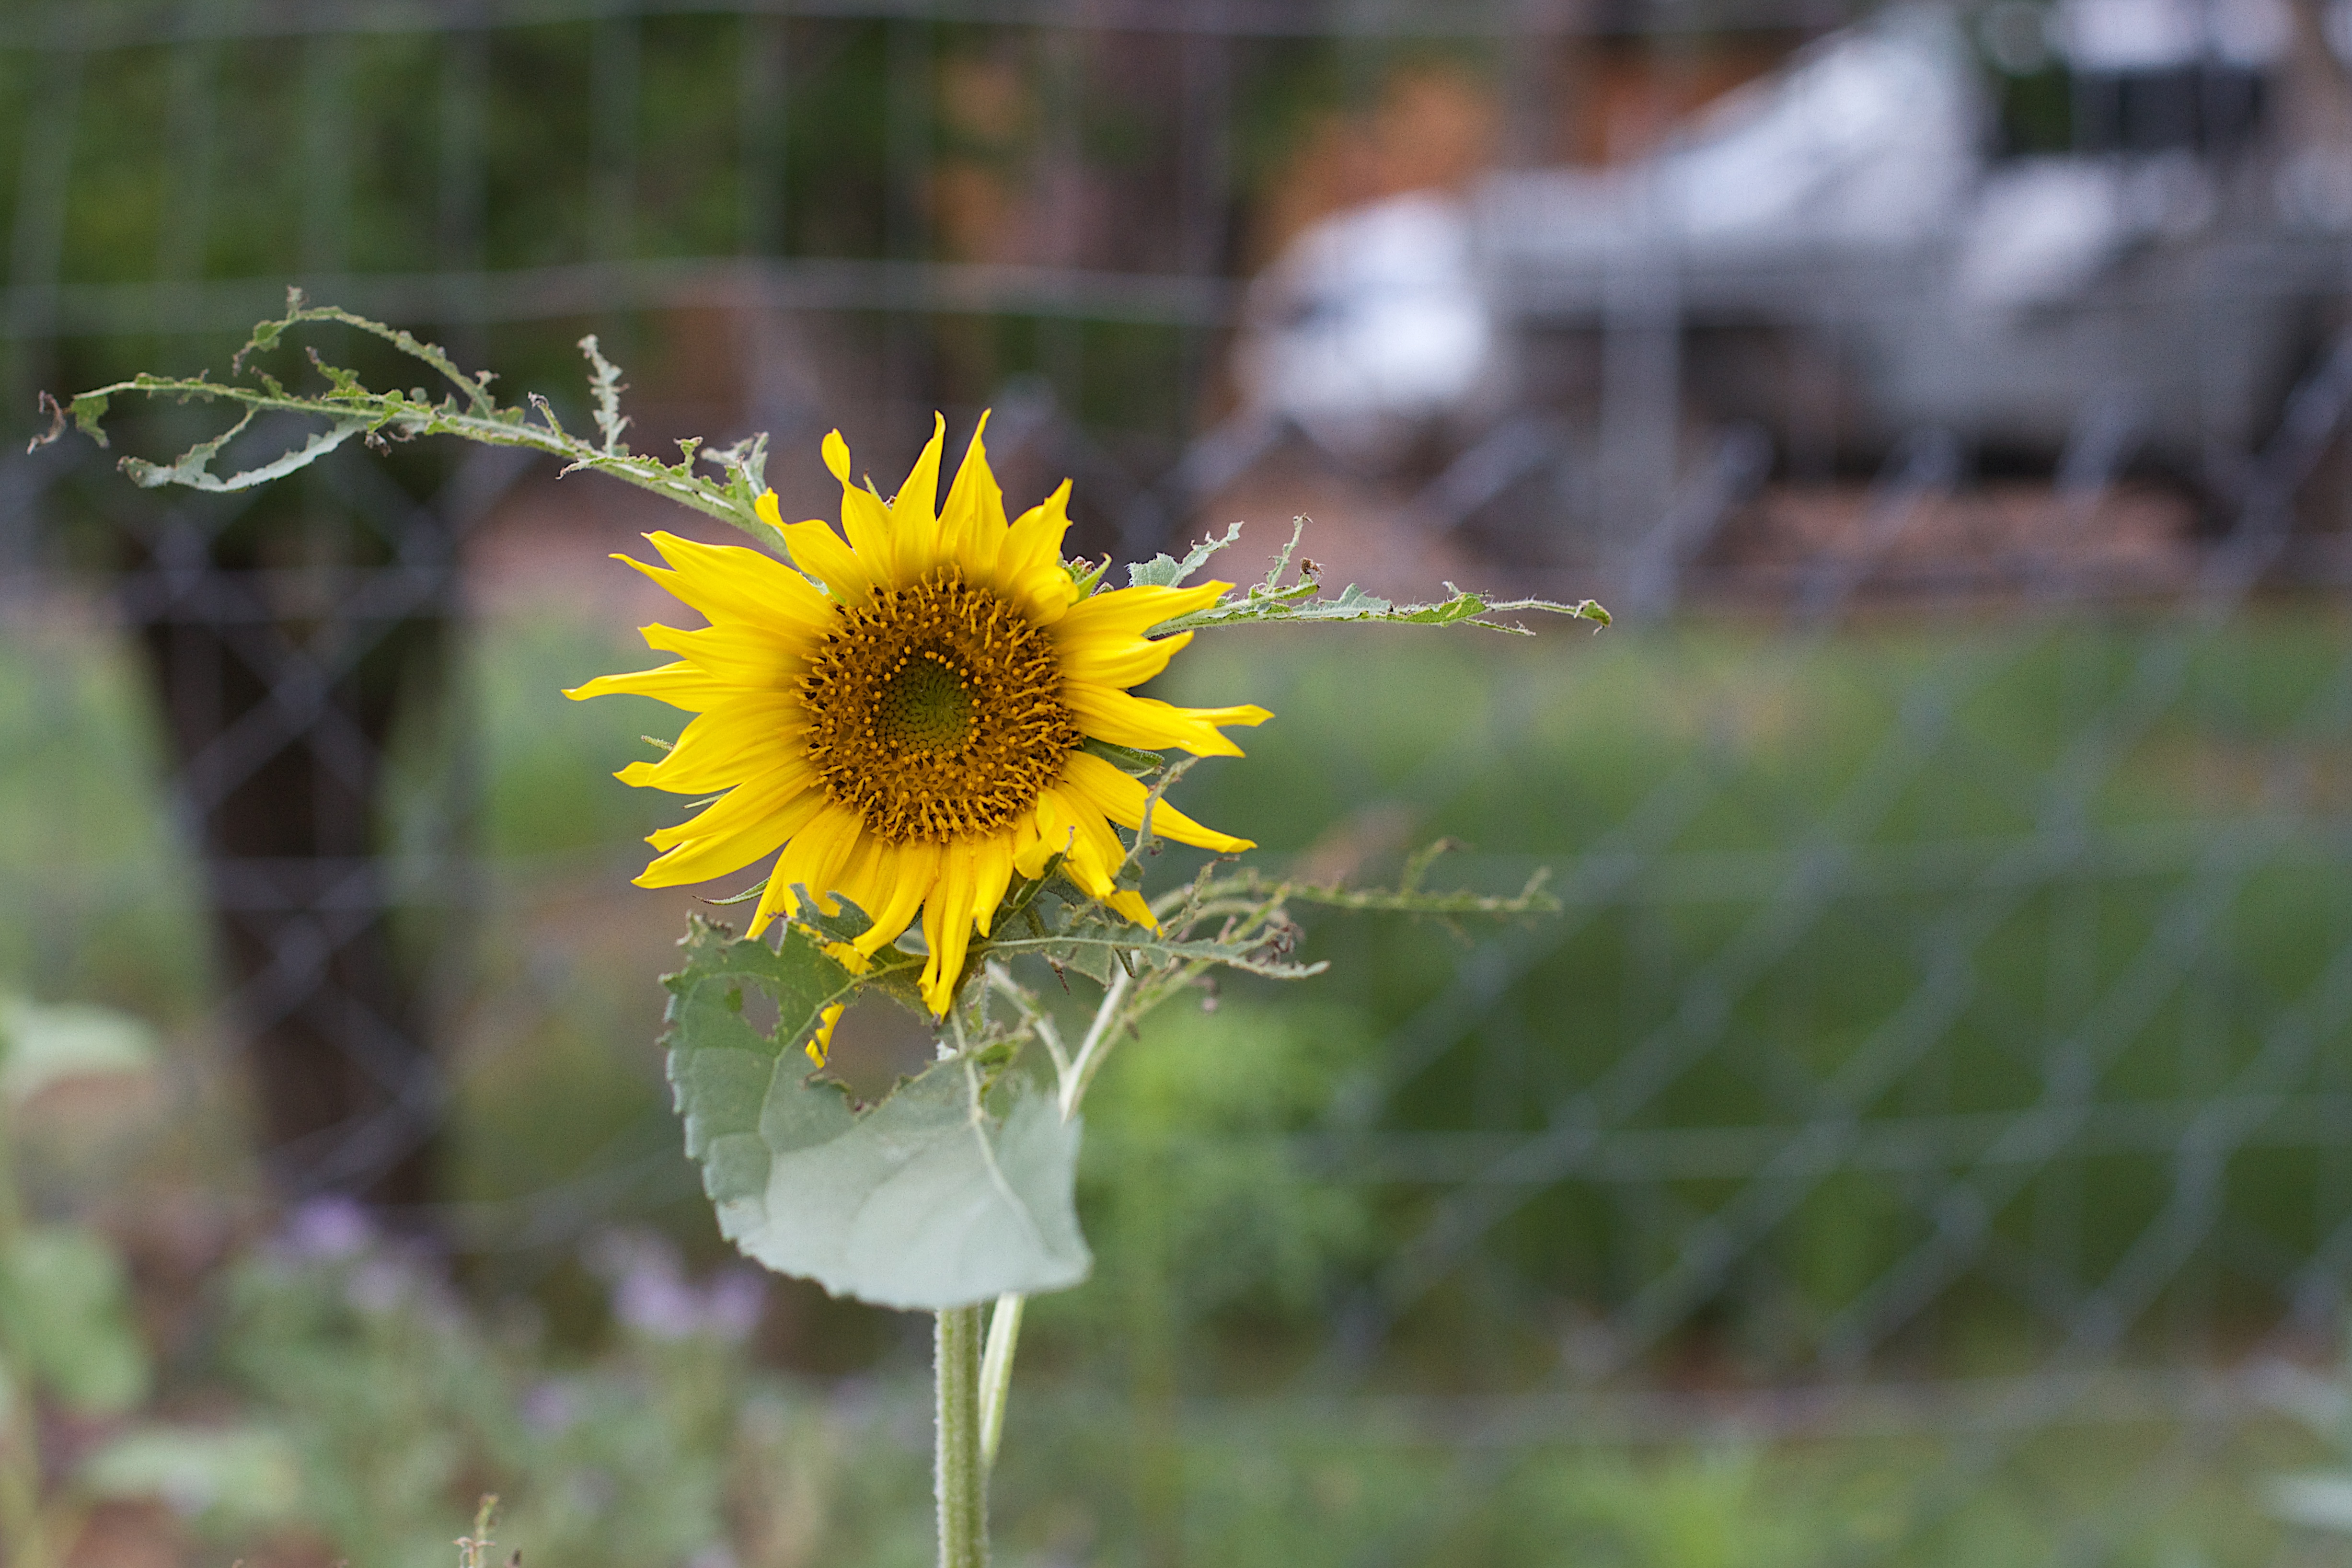
nature, plant, field, meadow, dandelion, prairie, flower, petal, botany, yellow, flora, sunflower, wildflower, macro photography, flowering plant, daisy family, plant stem, land plant